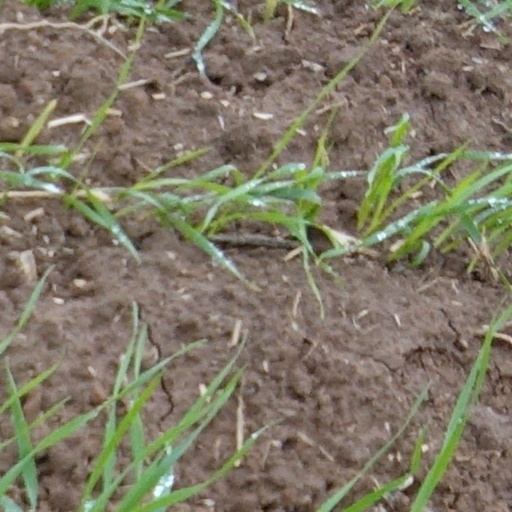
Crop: wheat